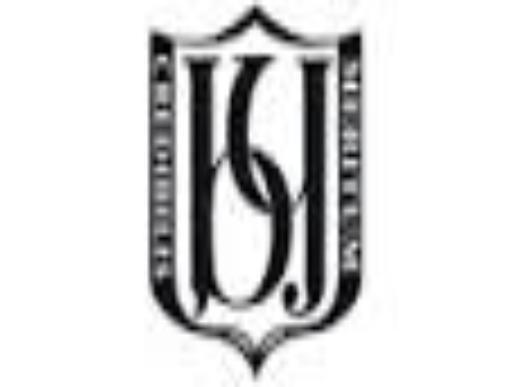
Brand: Braddington Young
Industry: Necessities